Max Leuthe

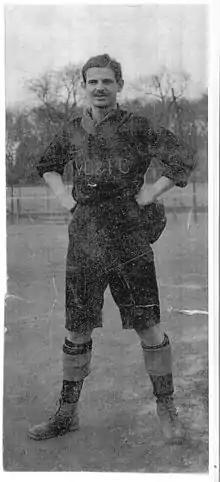

Max Johann Leuthe (25 August 1879 – 2 December 1945) was an Austrian footballer. He played in two matches for the Austria national football team from 1903 to 1905.